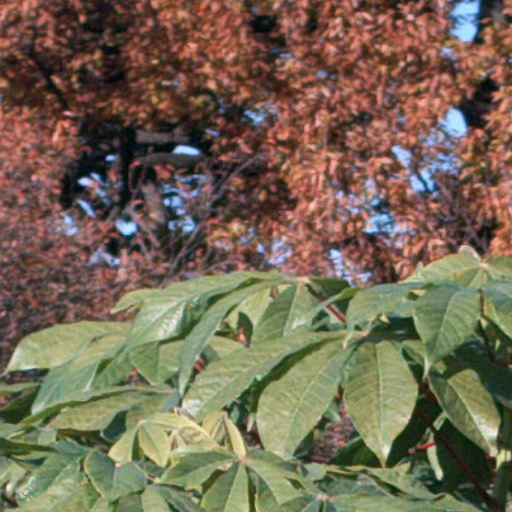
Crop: cassava